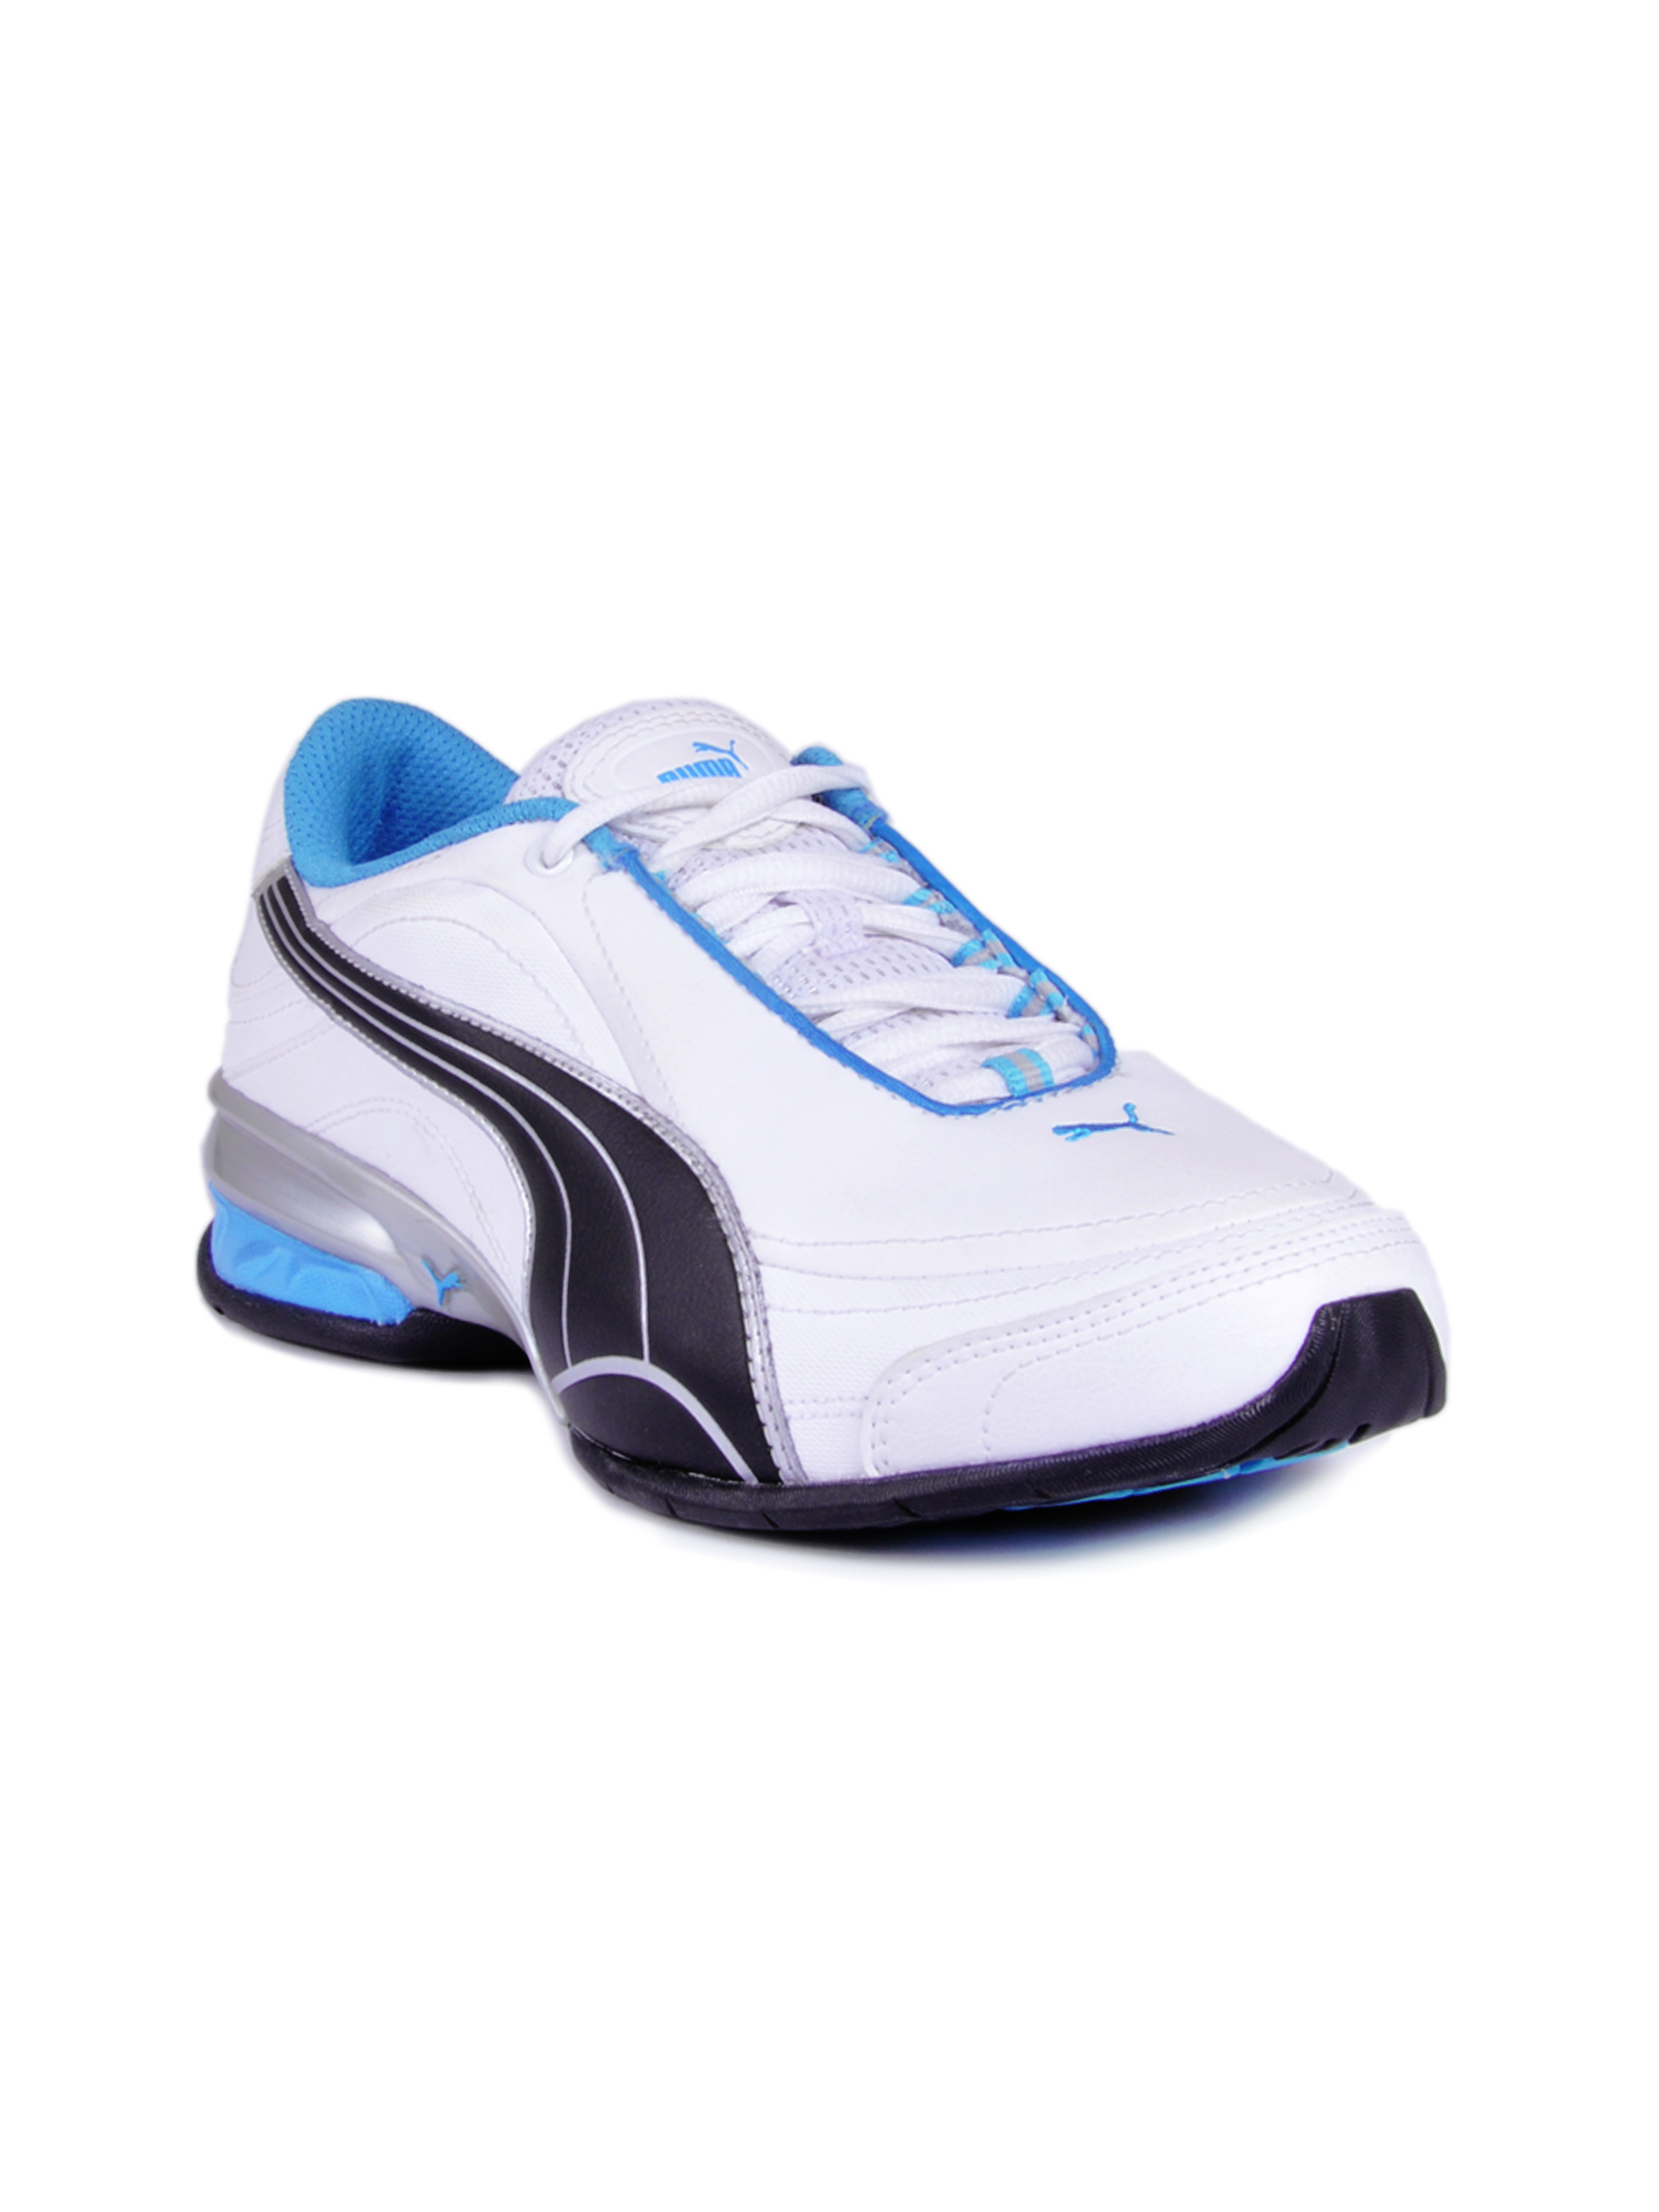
Puma Women Tazon White Black Blue Shoe
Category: Footwear / Shoes / Sports Shoes
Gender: Women
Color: White
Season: Summer 2011
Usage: Sports